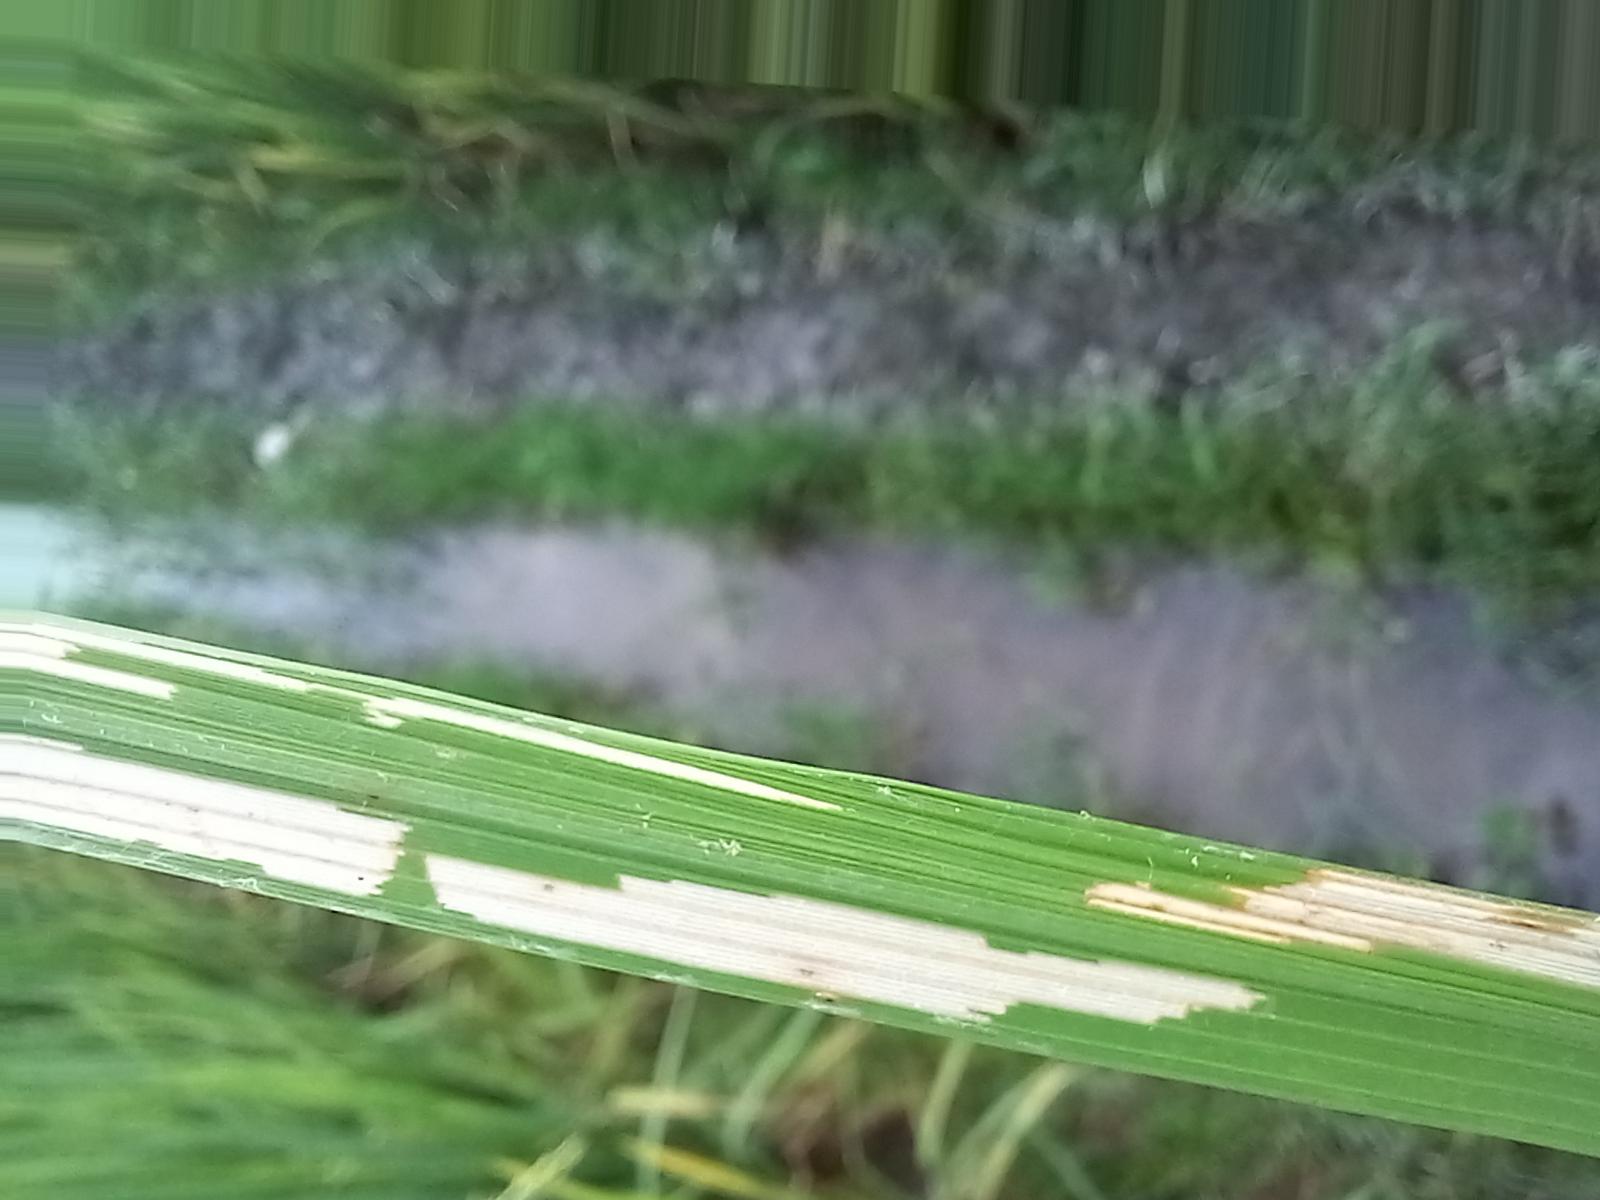
Nhãn: Sâu gai ( Hispa )